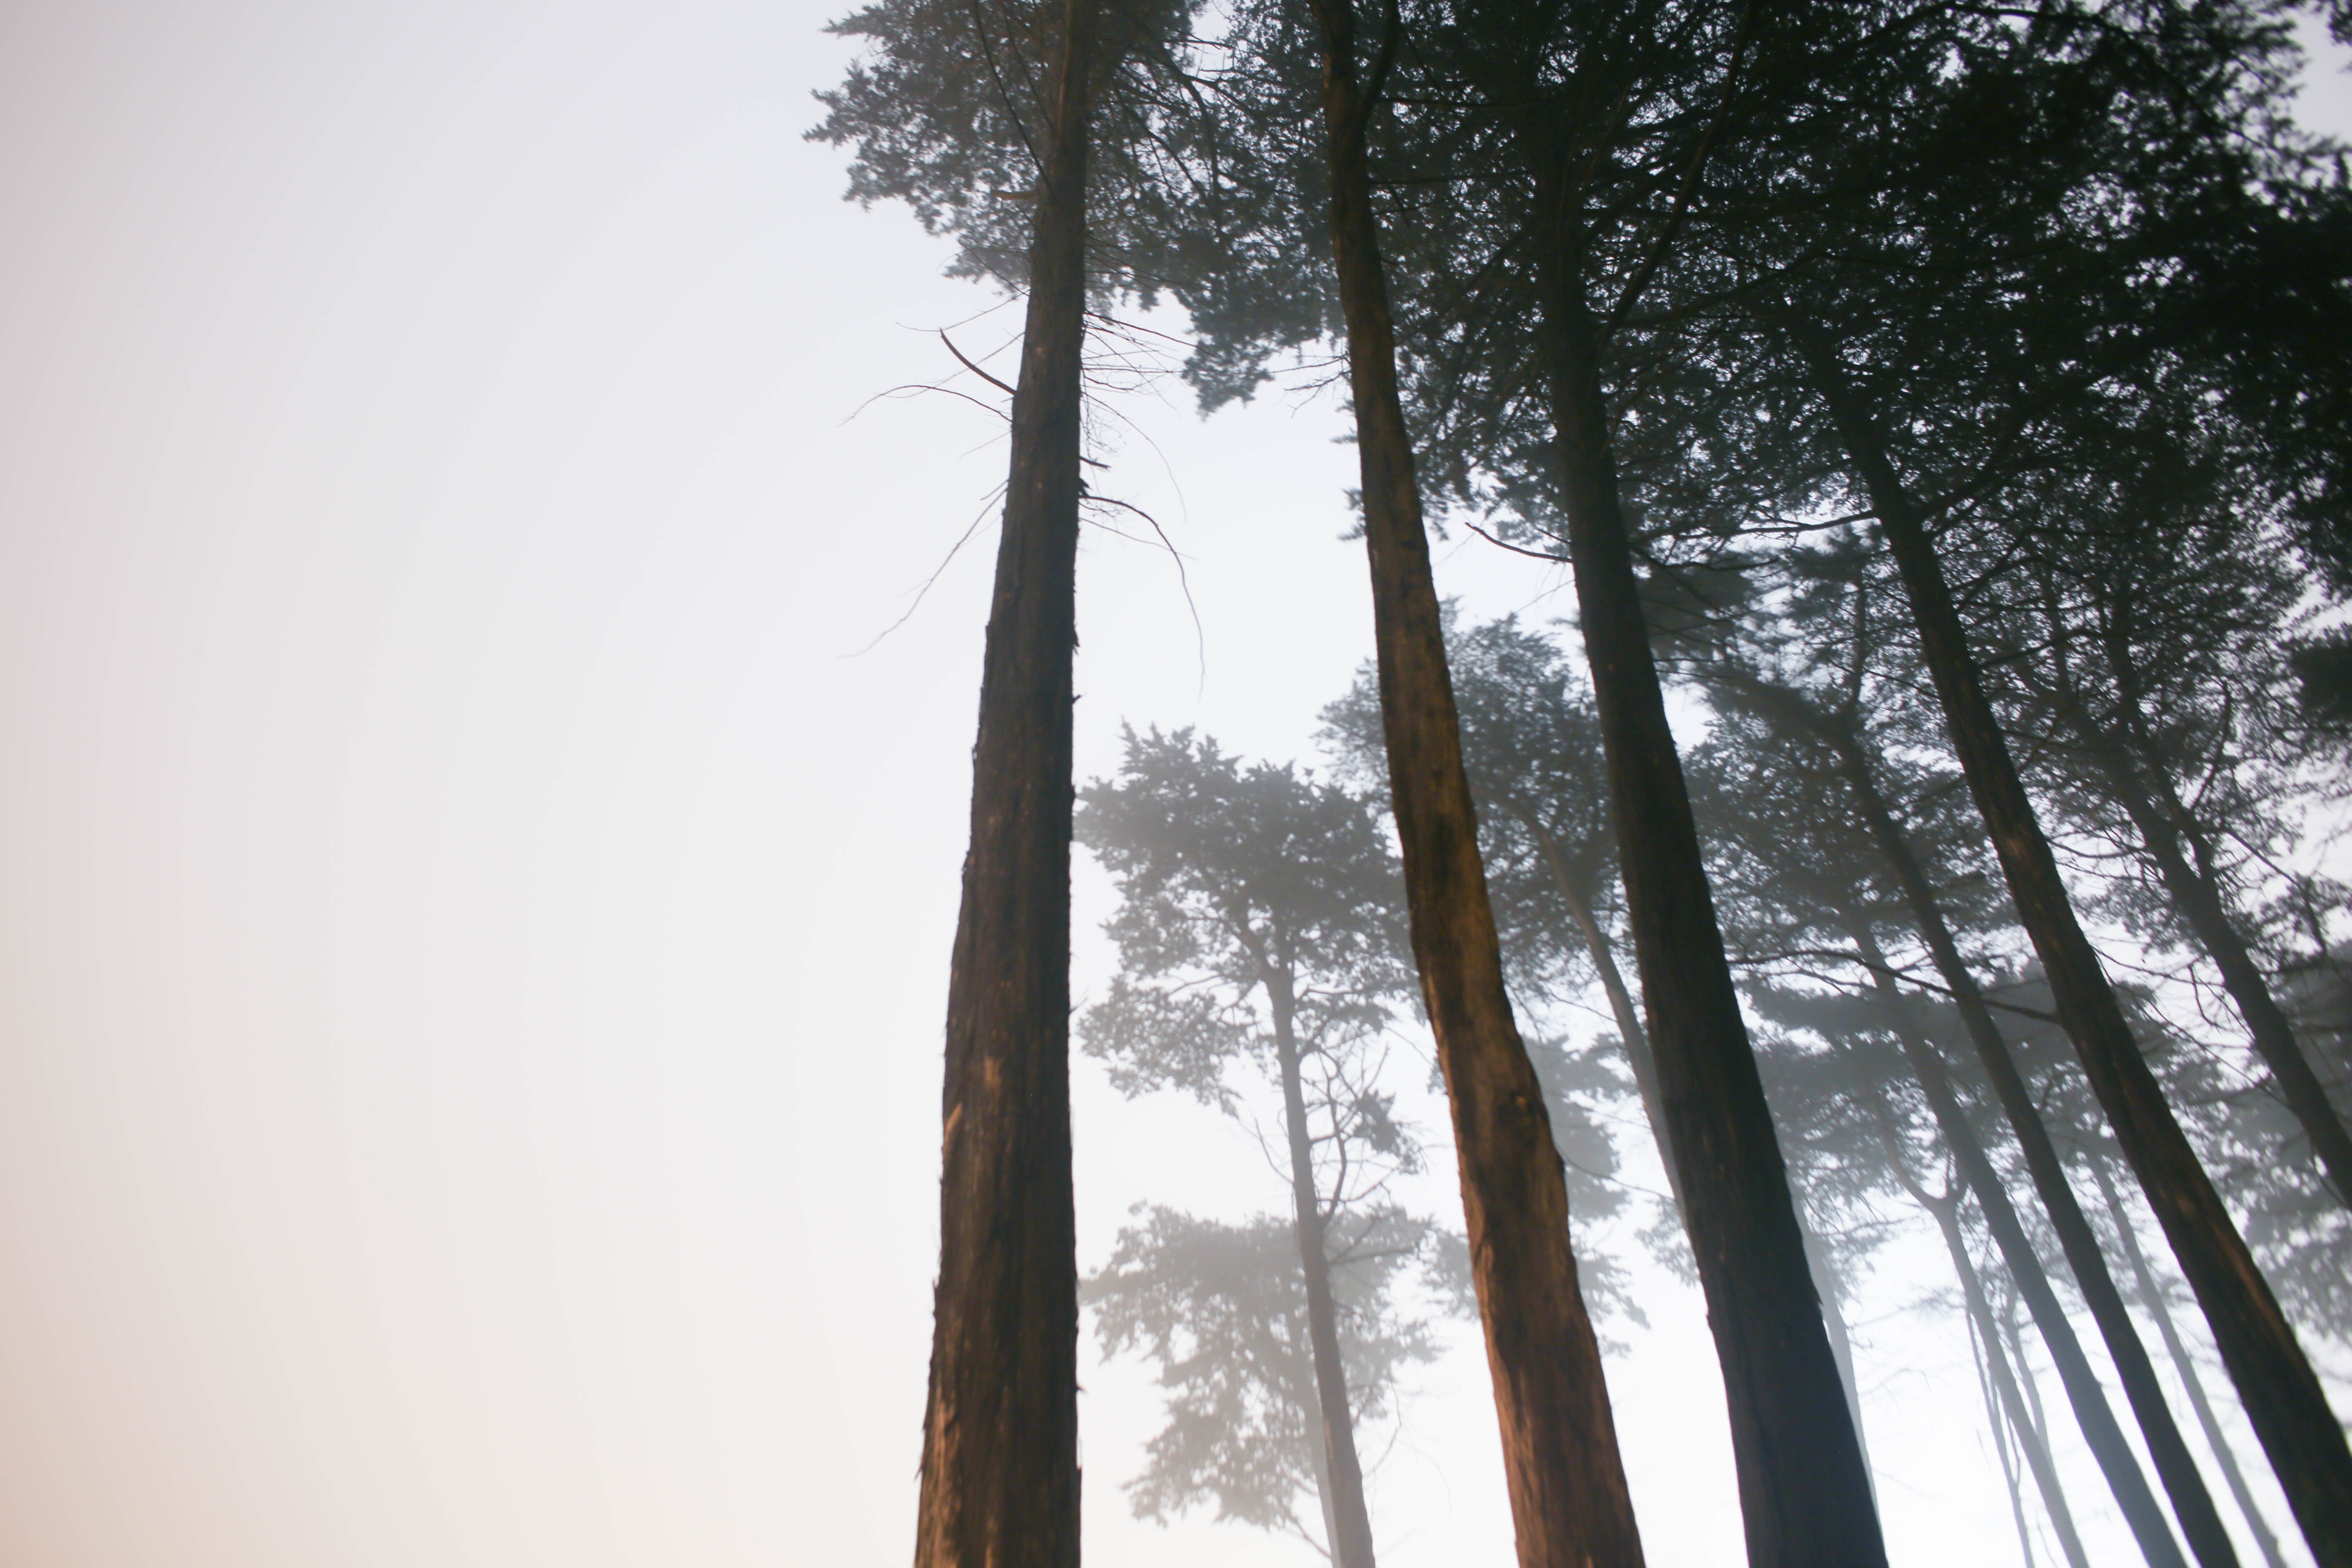
tree, branch, snow, winter, plant, sky, sunlight, morning, wind, weather, season, atmospheric phenomenon, woody plant